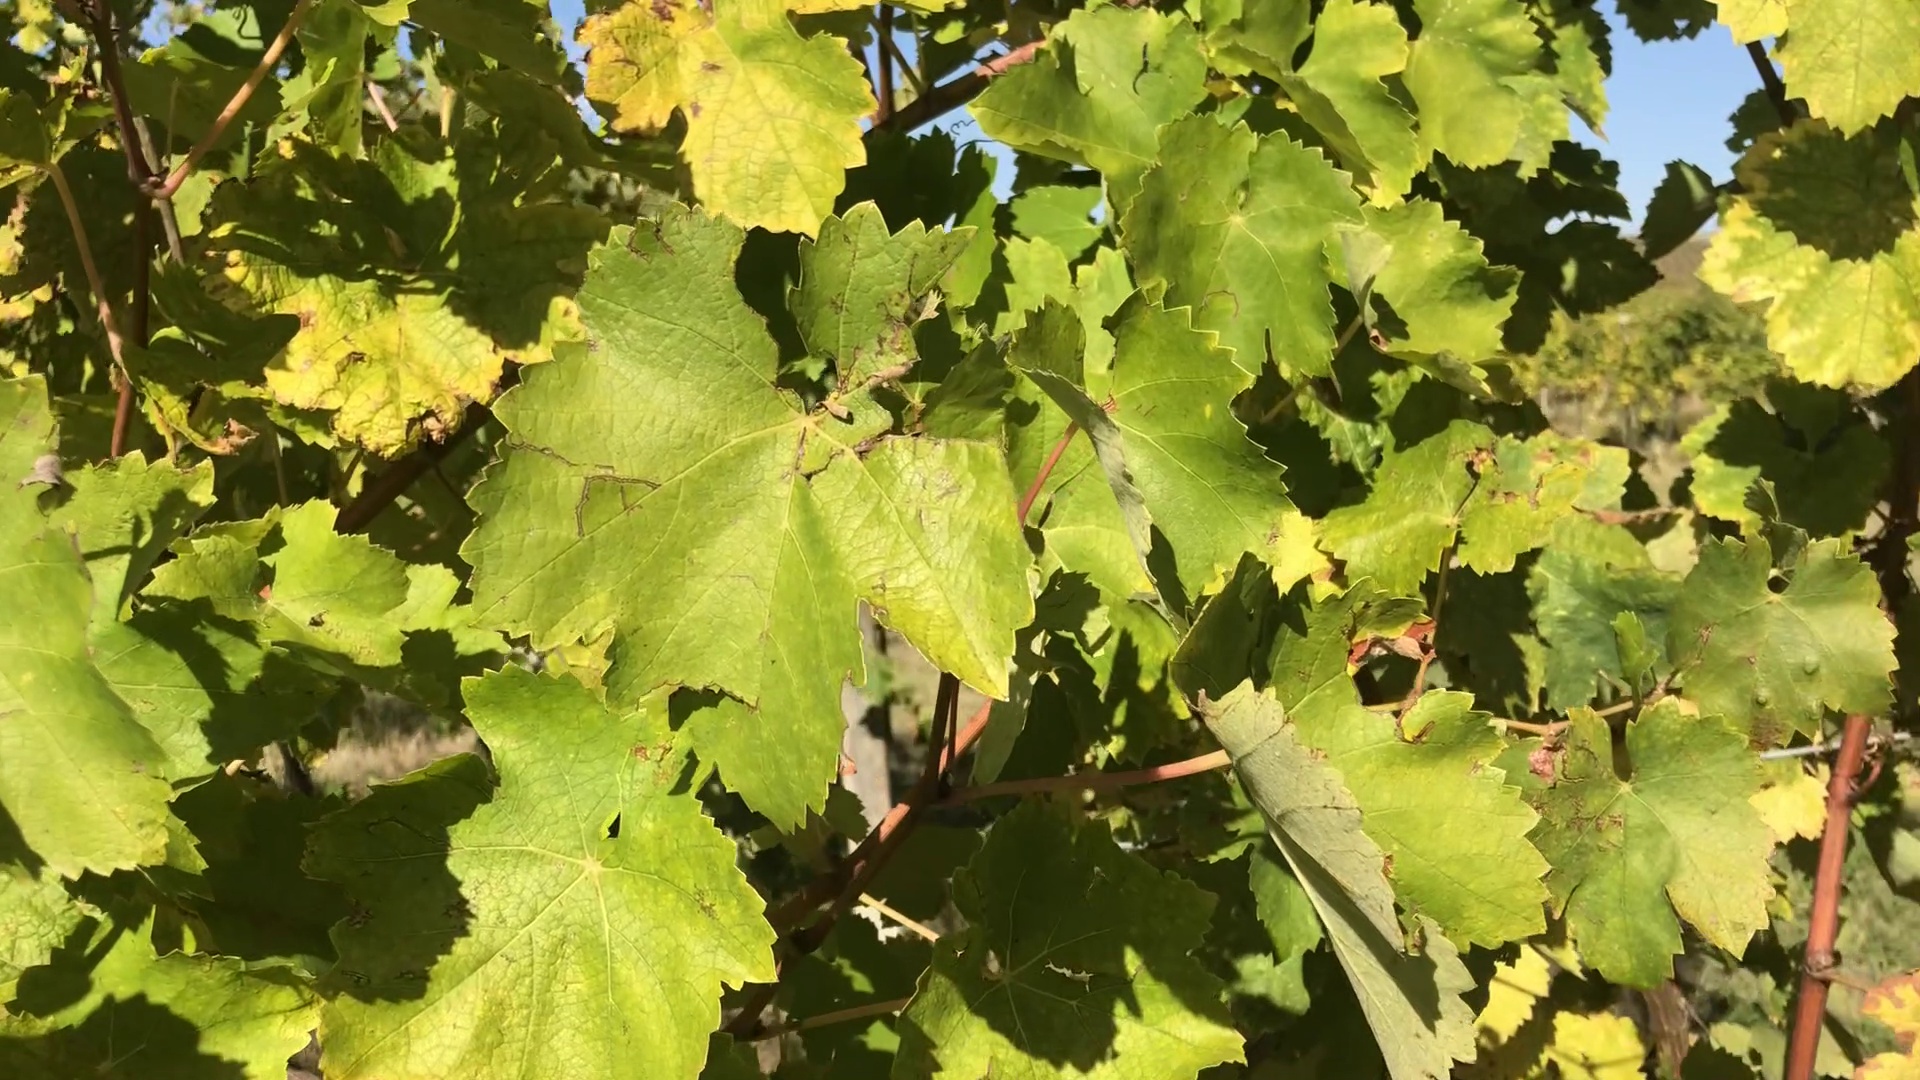
Label: healthy